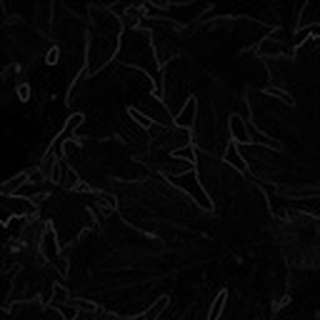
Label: healthy_cotton